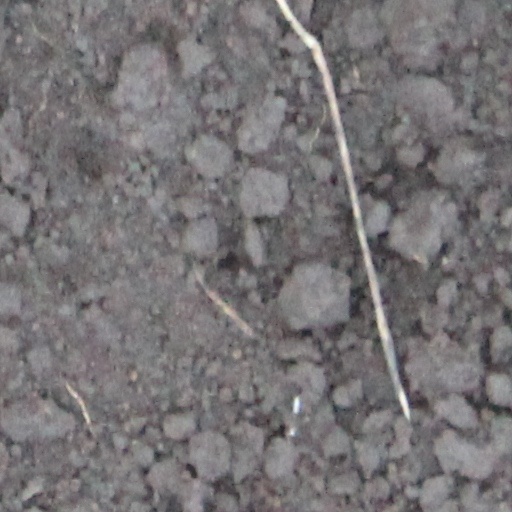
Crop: wheat